Great James Street

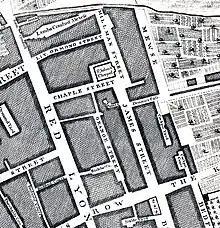
James Street on John Rocque's map of 1746

A cartouche on number 16 dates Great James Street to 1721. The street was named after James Burgess who worked with George Brownlow Doughty and his wife Frances Tichborne in the development of the area including the eponymous Doughty Street.